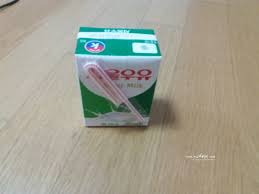
Label: paper